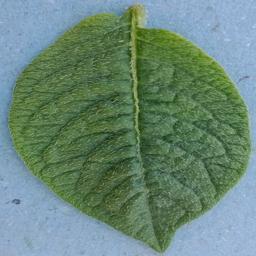
Etiqueta: Sana